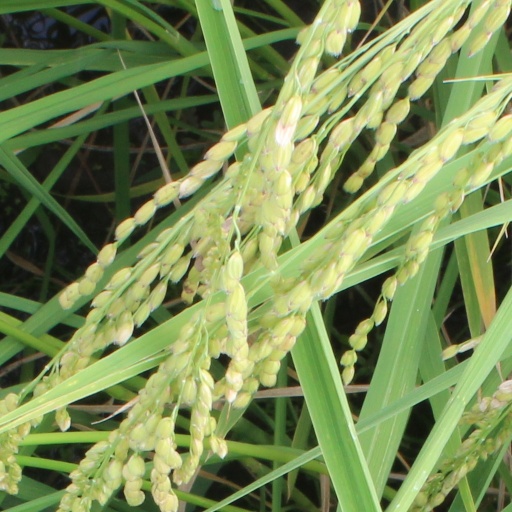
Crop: rice